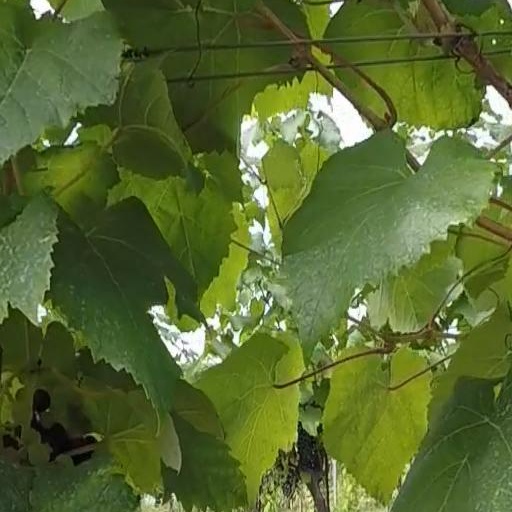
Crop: grape